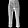
Label: Trouser